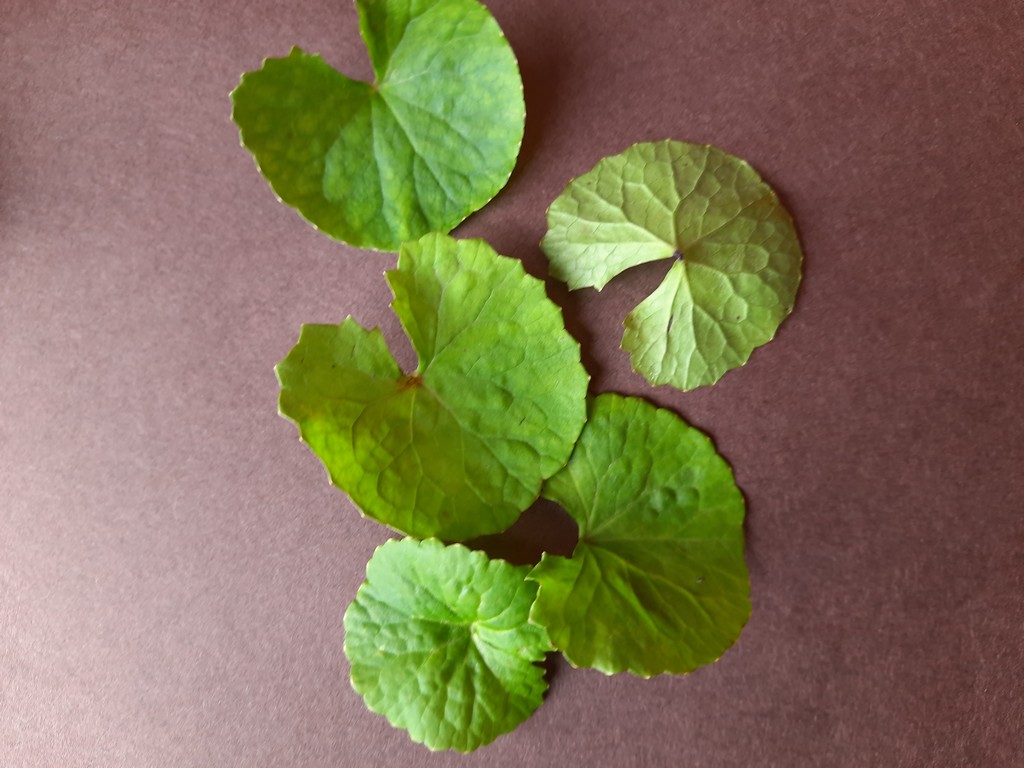
Label: Healthy